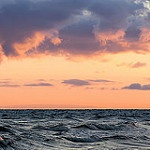
Scene: Outdoor